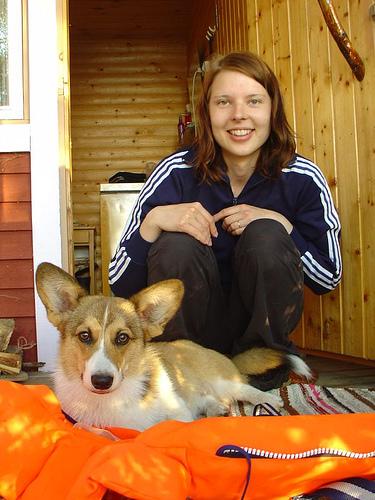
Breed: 205-n000029-Pembroke